The Boy in the Train

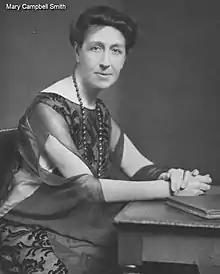
Mary Campbell Smith, author of "The Boy in the Train"

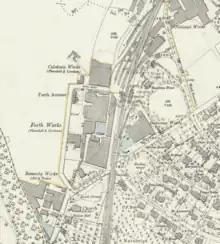
Ordnance Survey Map of Kirkcaldy Railway Station in 1914, showing the linoleum works nearby. From the National Library of Scotland.

The Boy in the Train is a poem written in Scots, by Mary Campbell (Edgar) Smith (1869–1960), first published in 1913. It is featured in many anthologies of Scottish verse, texts related to railway history, and is routinely quoted when discussing linoleum, and the history of the Scottish town Kirkcaldy. It is a popular poem in Scottish culture, often being a children's party piece, and "recited by generations of primary school children". The crime-writer Val McDermid, who was born in Kirkcaldy, has said "As school kids we all had to learn The Boy in the Train".